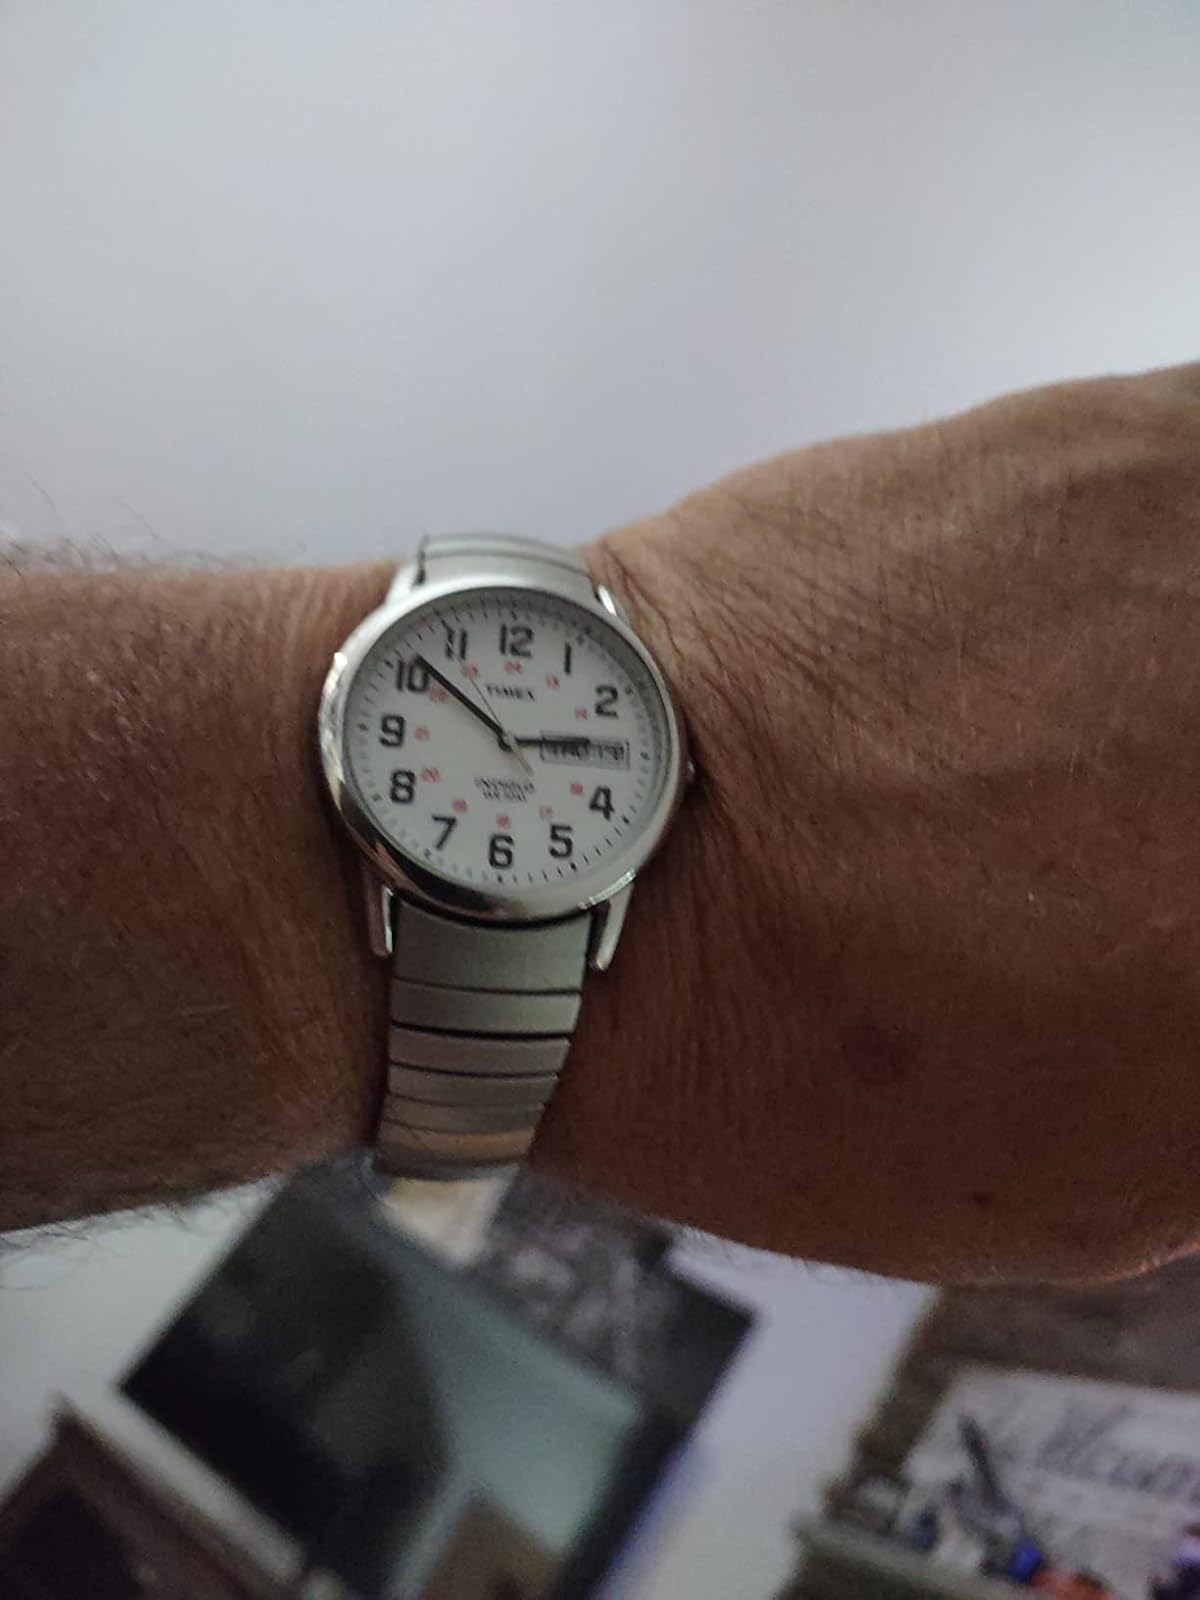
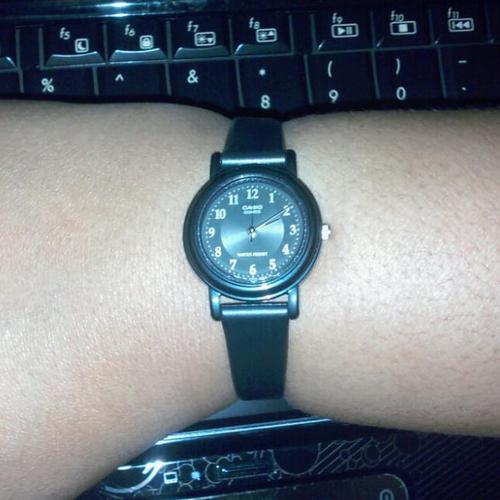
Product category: accessories_watch
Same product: no